Manhattan El (New York City Subway car)

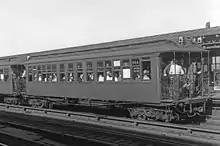
A Manhattan El train at 36th Avenue on the IRT Astoria Line

Manhattan El is a term used to describe Interborough Rapid Transit Company (RT) elevated gate cars used on predecessor lines of the New York City Subway system. These cars were built by the Pullman, Wason, Gilbert & Bush, Bowers & Dure, Barney & Smith, Jewett, St. Louis, Cincinnati, and American Car and Foundry companies.